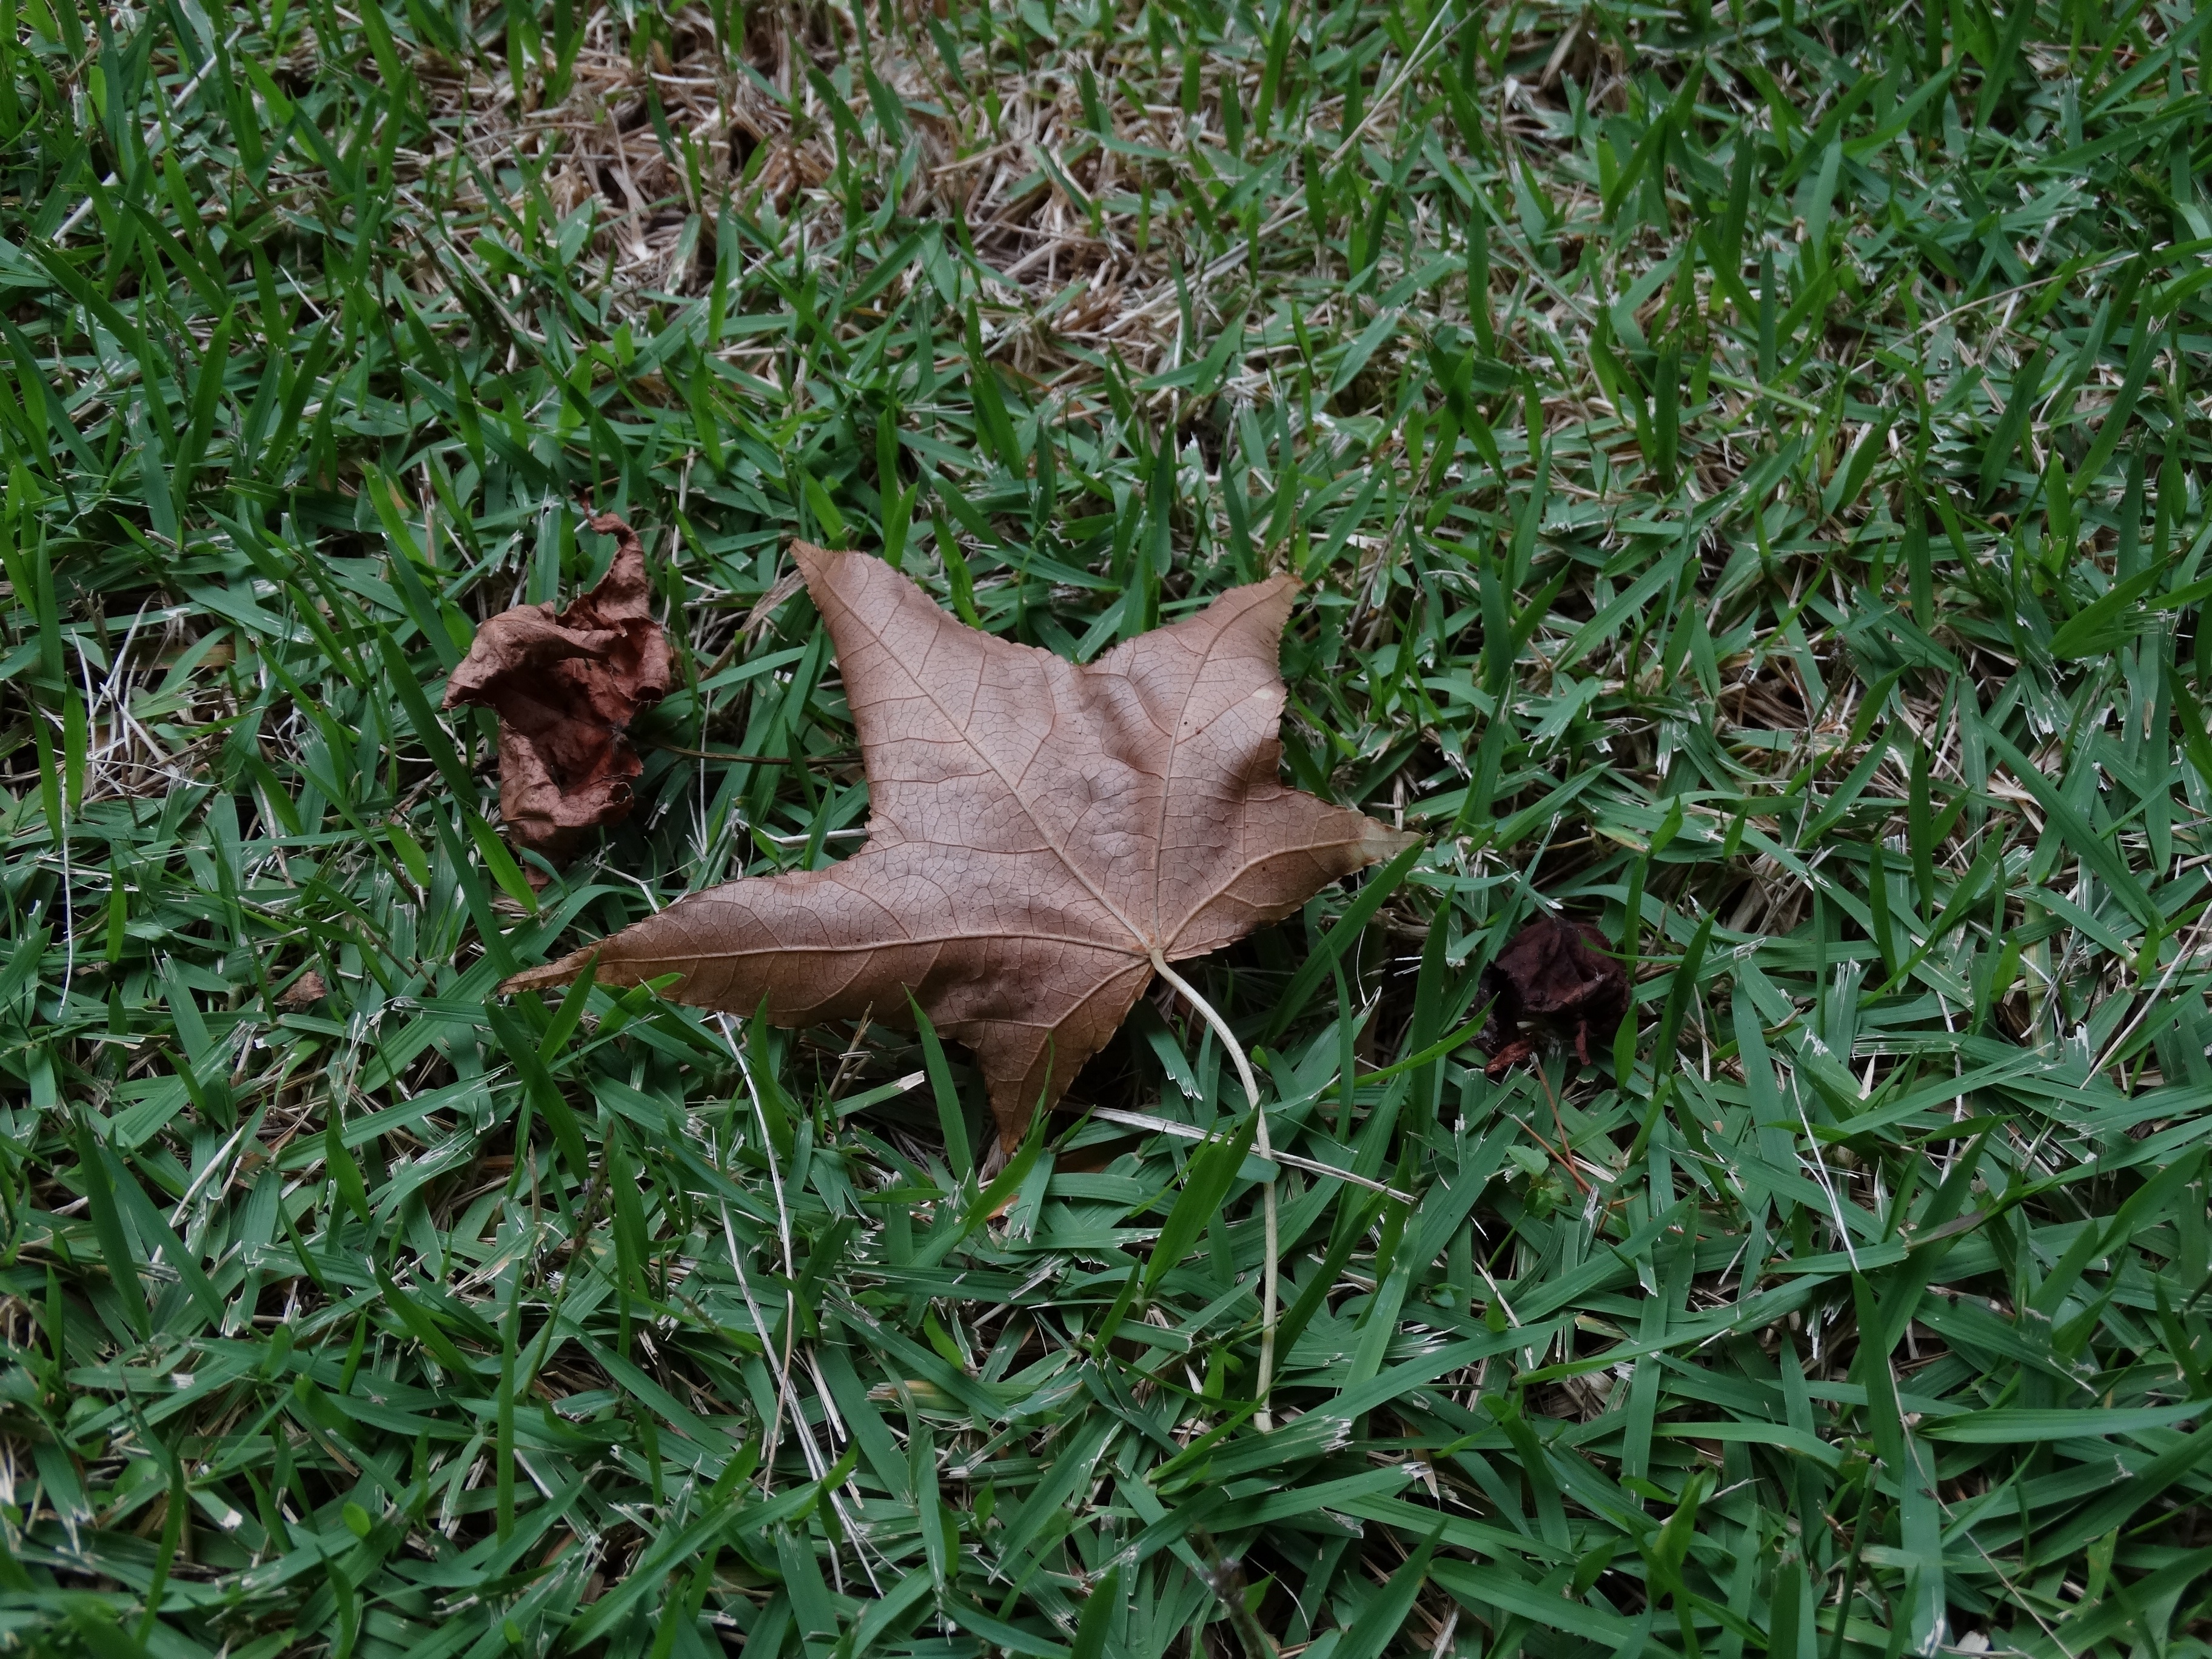
tree, nature, forest, grass, plant, lawn, leaf, flower, wildlife, green, autumn, botany, garden, flora, fauna, dry leaf, canada, woodland, habitat, platano, grass family, woody plant